Bridged nucleic acid

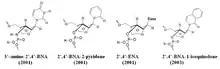
Chemical structures of other BNAs that were synthesized in the past years as indicated below the structures.

BNA nucleotides can be incorporated into DNA or RNA oligonucleotides at any desired position. Such oligomers are synthesized chemically and are now commercially available. The bridged ribose conformation enhances base stacking and pre-organizes the backbone of the oligonucleotide significantly increasing their hybridization properties.